Jeremiah Haralson

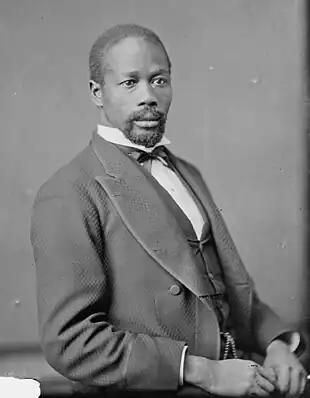
Haralson 1875

Jeremiah Haralson (April 1, 1846 – disappeared 25 March 1895) was a politician from Alabama who served as a state legislator and was among the first ten African-American United States Congressmen. Born into slavery in Columbus, Georgia, Haralson became self-educated while enslaved in Selma, Alabama. He was a leader among freedmen after the American Civil War.